Justin Verlander

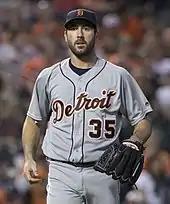
Verlander at Camden Yards in Baltimore in 2016

Verlander made his sixth-consecutive Opening Day start for the Tigers against the Minnesota Twins at Target Field in Minneapolis and won 4–2. In a May 11 game against the Cleveland Indians, Verlander recorded his 1,500th career strikeout.